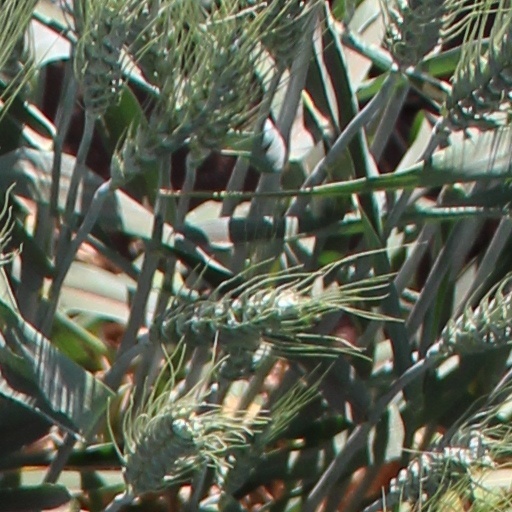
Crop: wheat